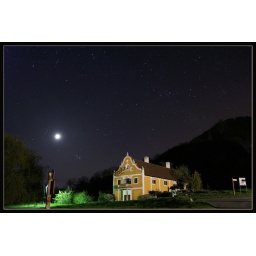
Right to the building some basaltic rock is visible near the mountaintop